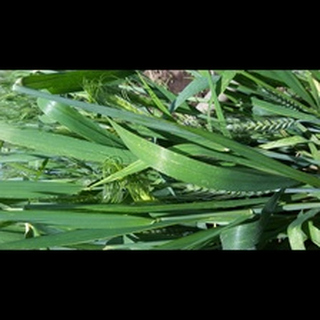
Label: healthy_wheat